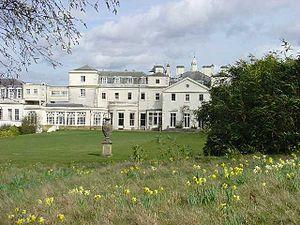
Le général John Campbell, 4ᵉ duc d'Argyll, KT PC, est un homme politique écossais du parti Whig et un général du XVIIIᵉ siècle.
Lord Frederick Campbell est un noble et un homme politique écossais. Il est Lord greffier du registre de l’Écosse de 1768 à 1816; député de Glasgow Burghs et de Argyllshire.